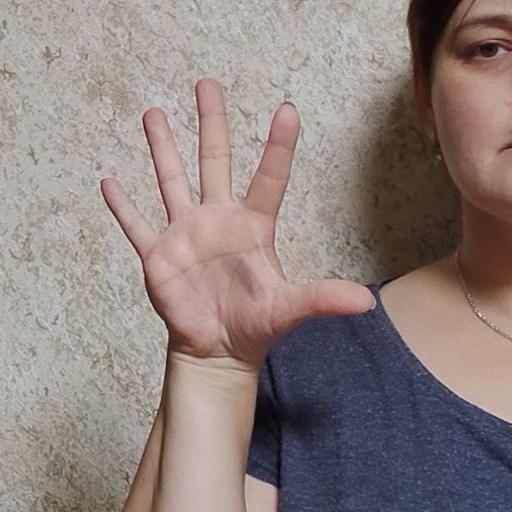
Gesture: palm